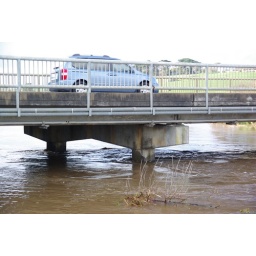
bridge over merri wollaston road - floodwaters 7922